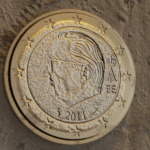
Coin value: 1euro
Country: be
Edition: 2011